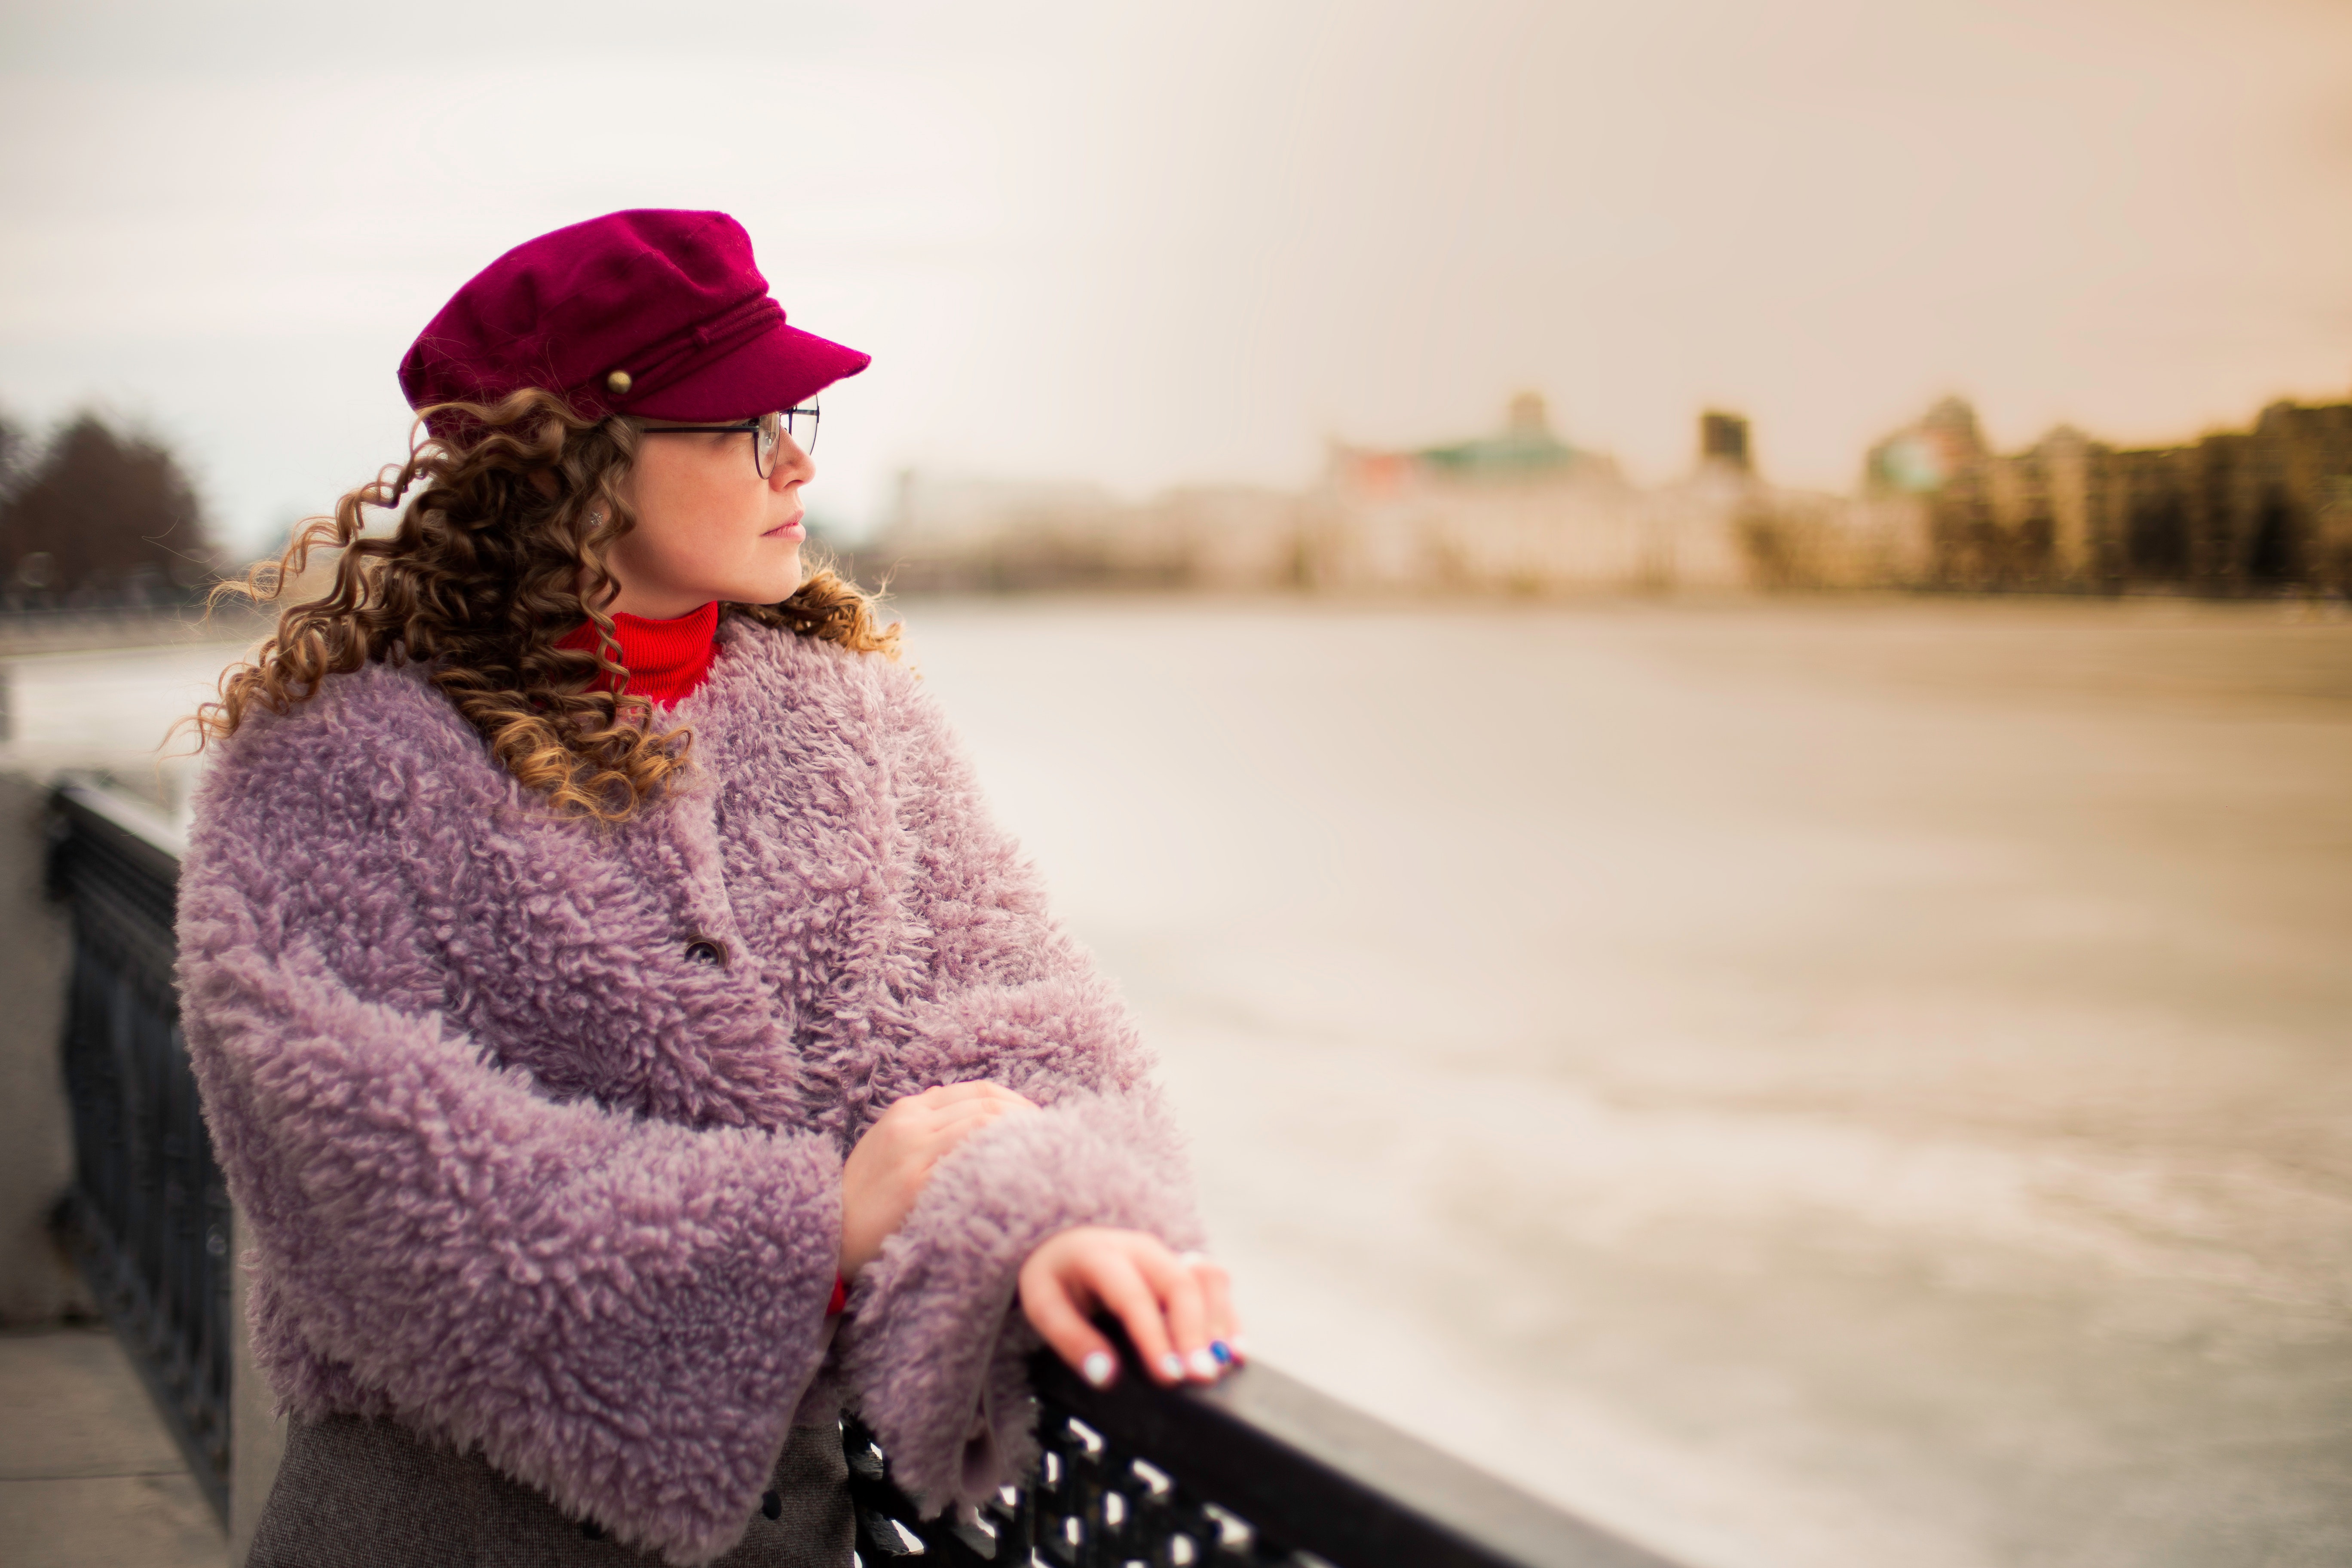
pink, beauty, purple, fashion, winter, fur, street fashion, lip, photography, headgear, magenta, outerwear, textile, smile, neck, cloud, fashion accessory, sitting, hat, sweater, photo shoot, happy, portrait photography, travel, portrait, glasses, style